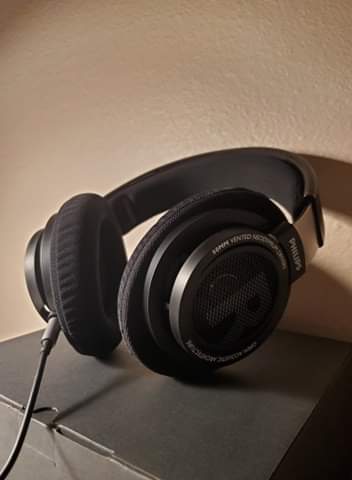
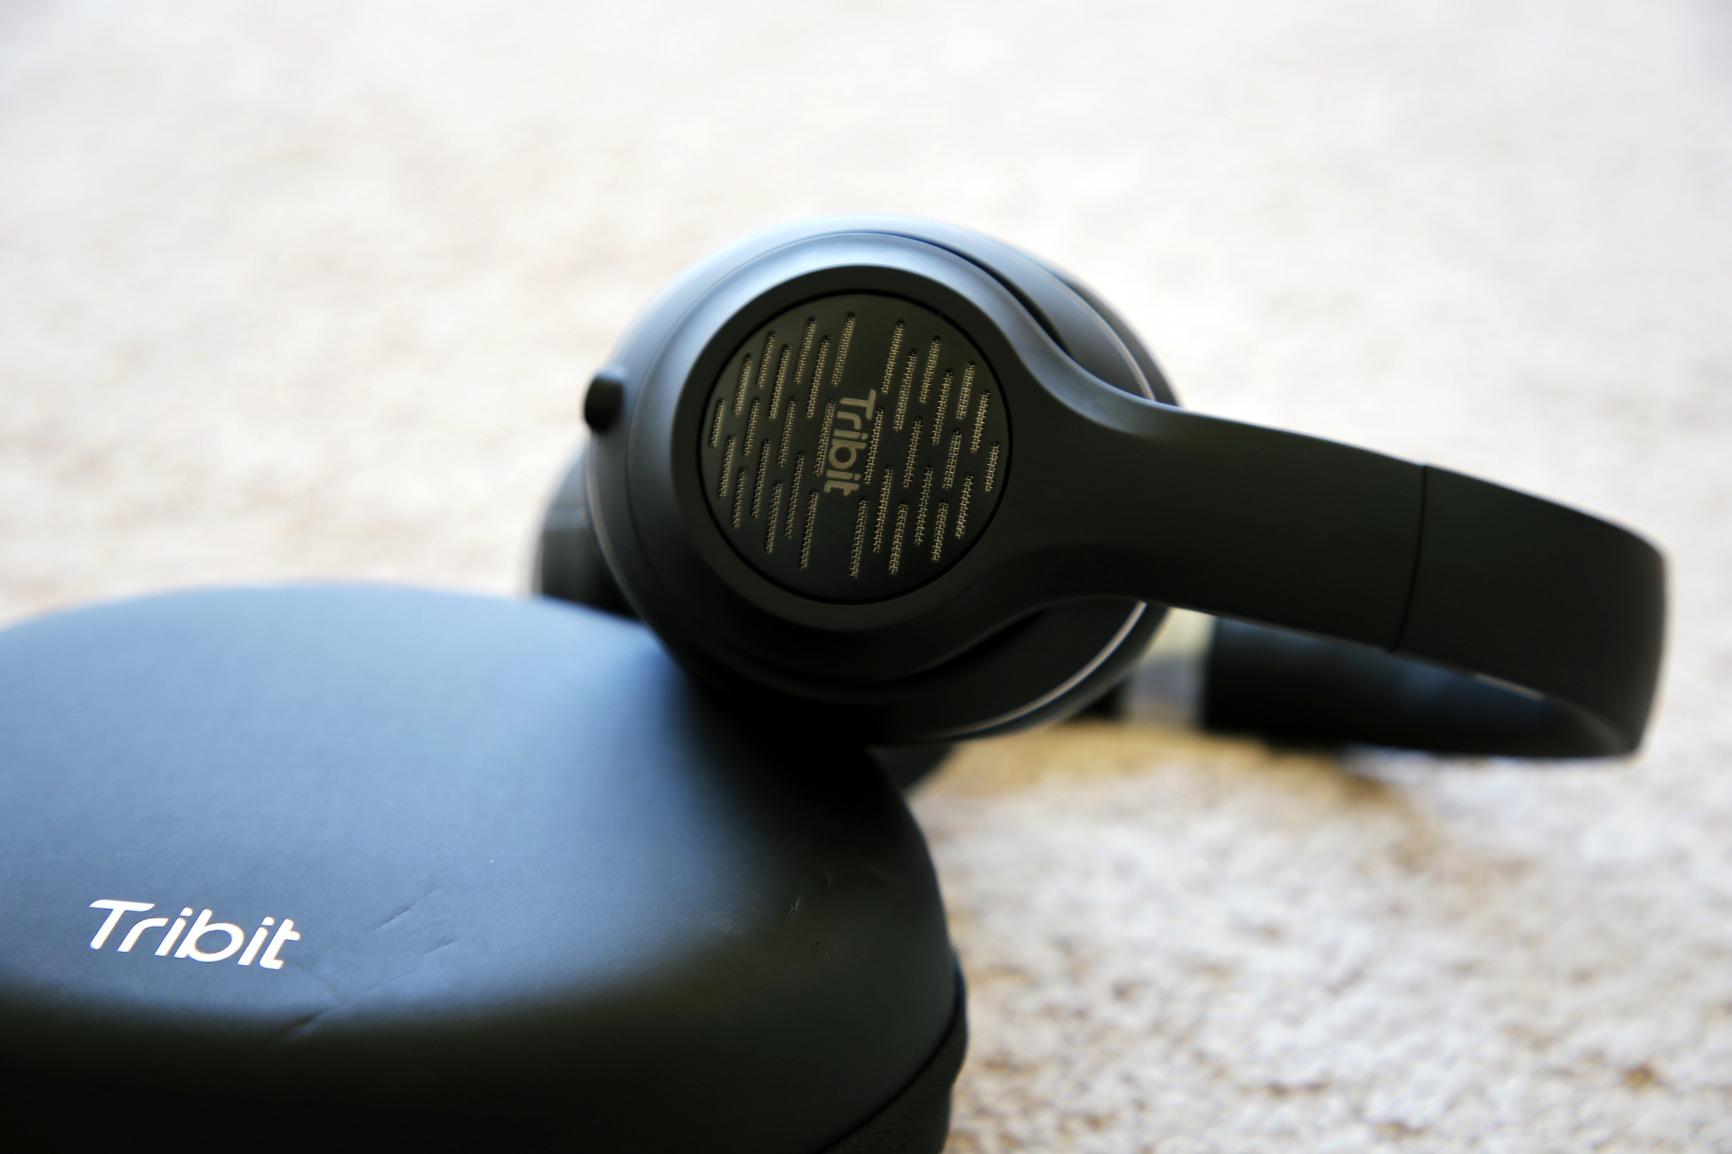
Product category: headphones
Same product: no